Fighter aircraft

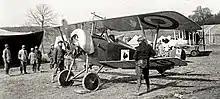
Jules Védrines in his Nieuport 16, armed with a Lewis, after clearing the front line of German observation balloons with the first rocket attack in history

The word "fighter" was first used to describe a two-seat aircraft carrying a machine gun (mounted on a pedestal) and its operator as well as the pilot. Although the term was coined in the United Kingdom, the first examples were the French Voisin pushers beginning in 1910, and a Voisin III would be the first to shoot down another aircraft, on 5 October 1914.